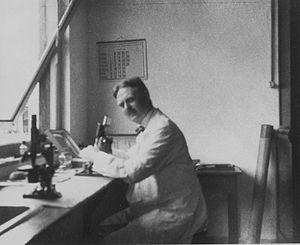
Ernst Rodenwaldt était un médecin allemand, partisan de l'eugénisme.